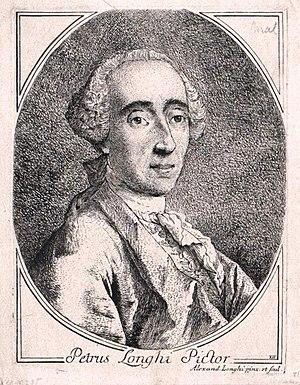
Pietro Falca, dit Pietro Longhi, né à Venise le 5 novembre 1701 où il est mort le 8 mai 1785, est un peintre vénitien. Il est surtout célèbre pour ses tableaux représentant la vie quotidienne de l'aristocratie vénitienne au XVIIIᵉ siècle.